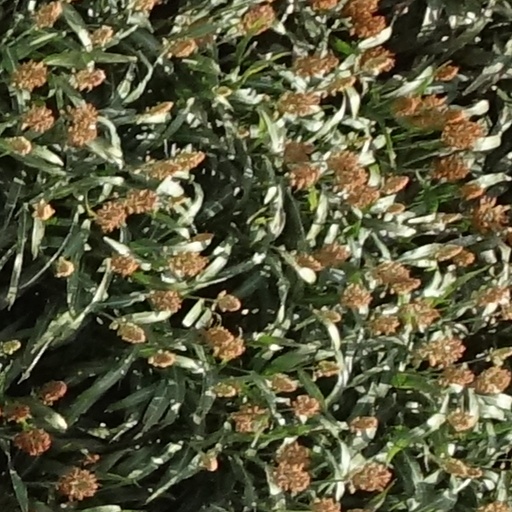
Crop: sorghum